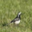
Label: bird